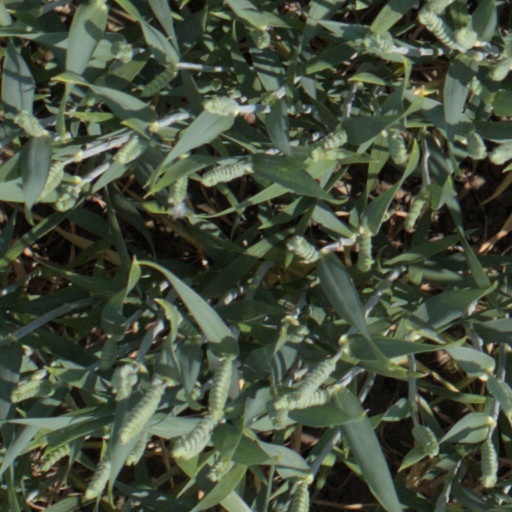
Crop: wheat